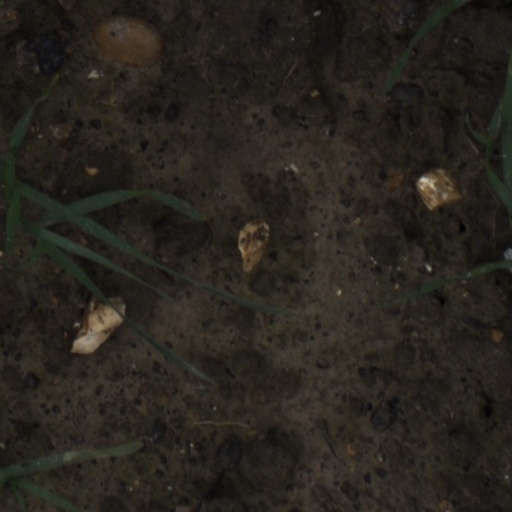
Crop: wheat